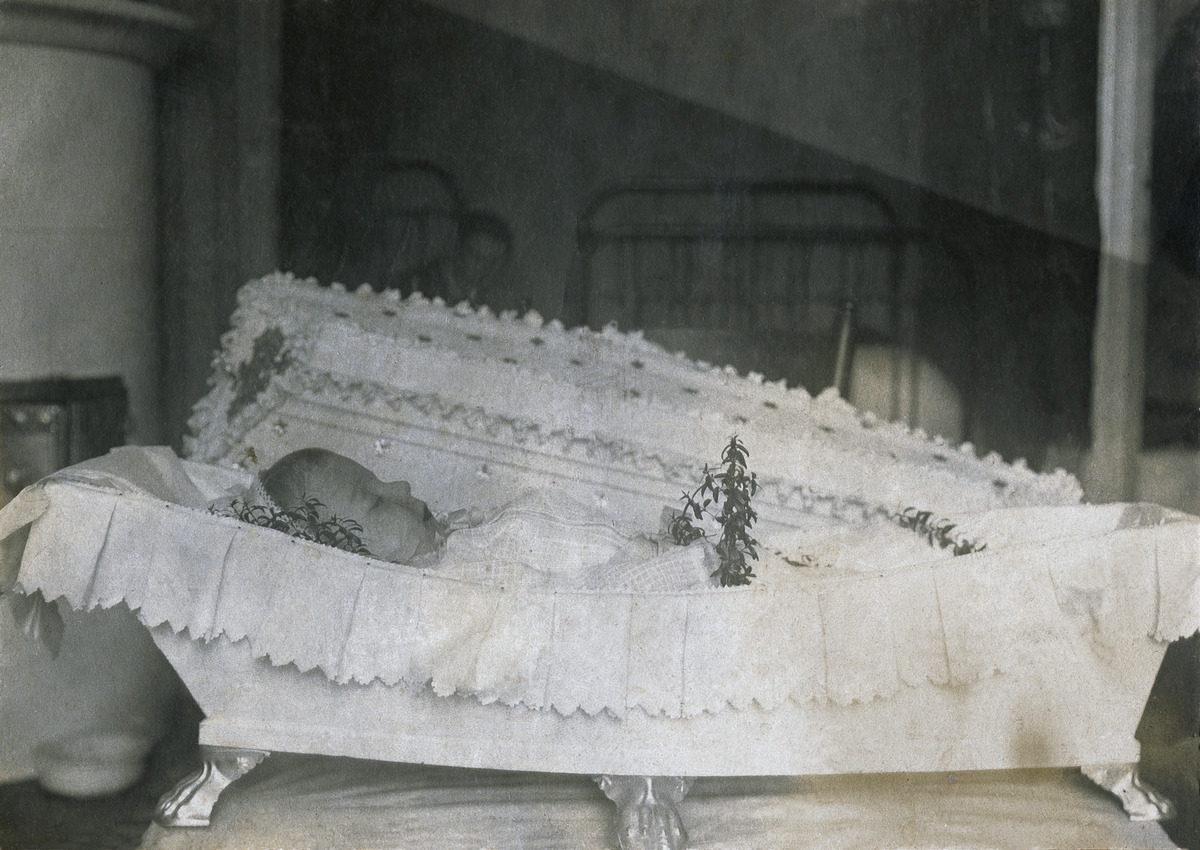
Torikauppiaan poika vainajana arkussa
sisällön kuvaus: Torikauppiaan poika vainajana arkussa. mustavalkoinen
Ajankohta: kuvausaika 1911 tai 1914
Aiheet: lapset, vainajat, kuolema